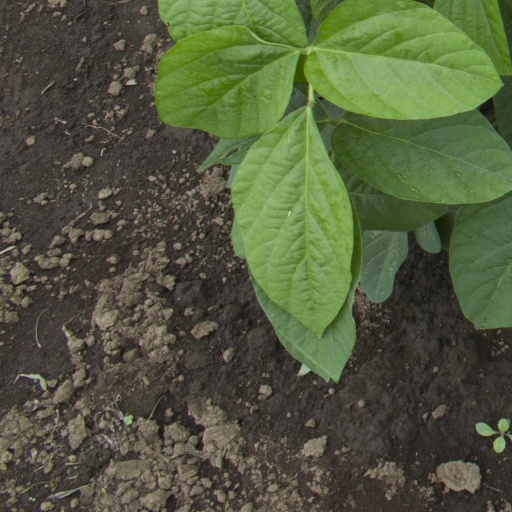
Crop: soybean